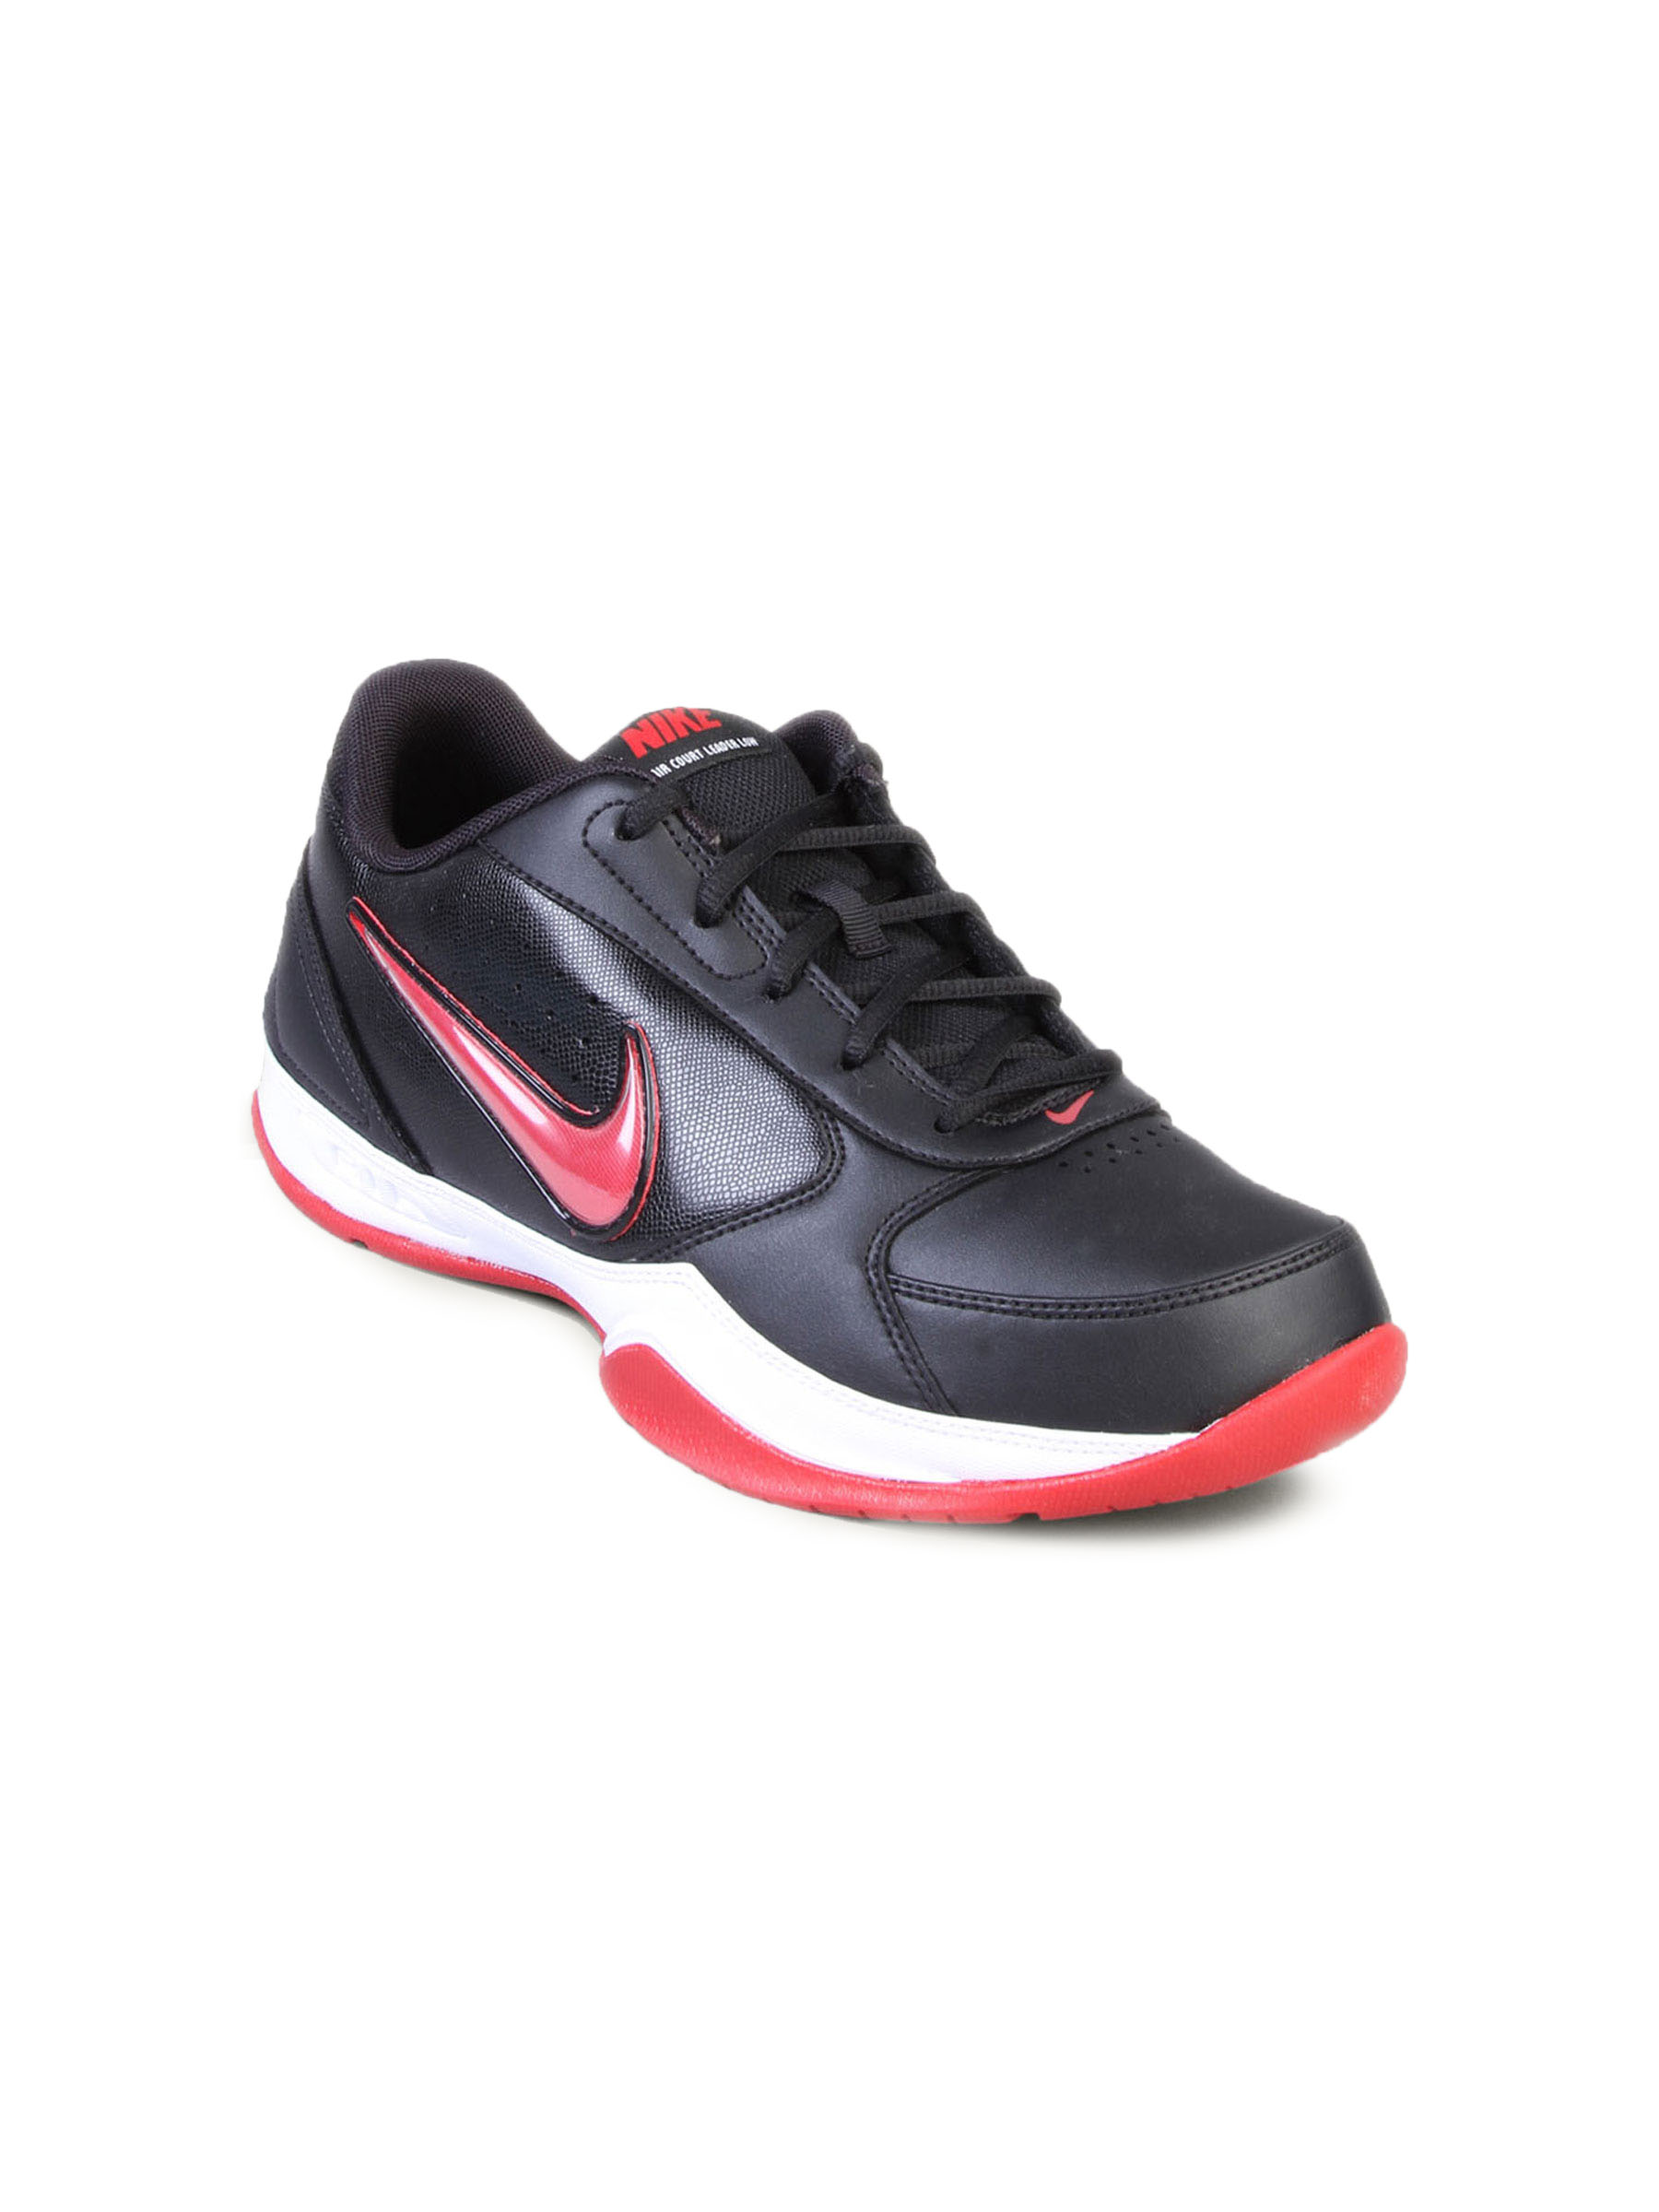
Nike Men's Air Court Leader Low Black Red Shoe
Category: Footwear / Shoes / Sports Shoes
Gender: Men
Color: Black
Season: Summer 2011
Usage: Sports